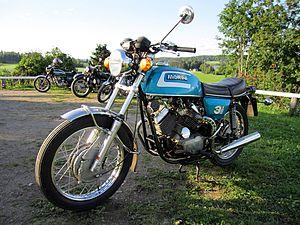
Moto Morini est une marque de motos italienne fondée à Bologne en 1937. Elle a appartenu à Cagiva à partir de 1987, puis à Texas Pacific Group à partir de 1996, avant de faire faillite en 2009. La production de motos a repris en 2012.